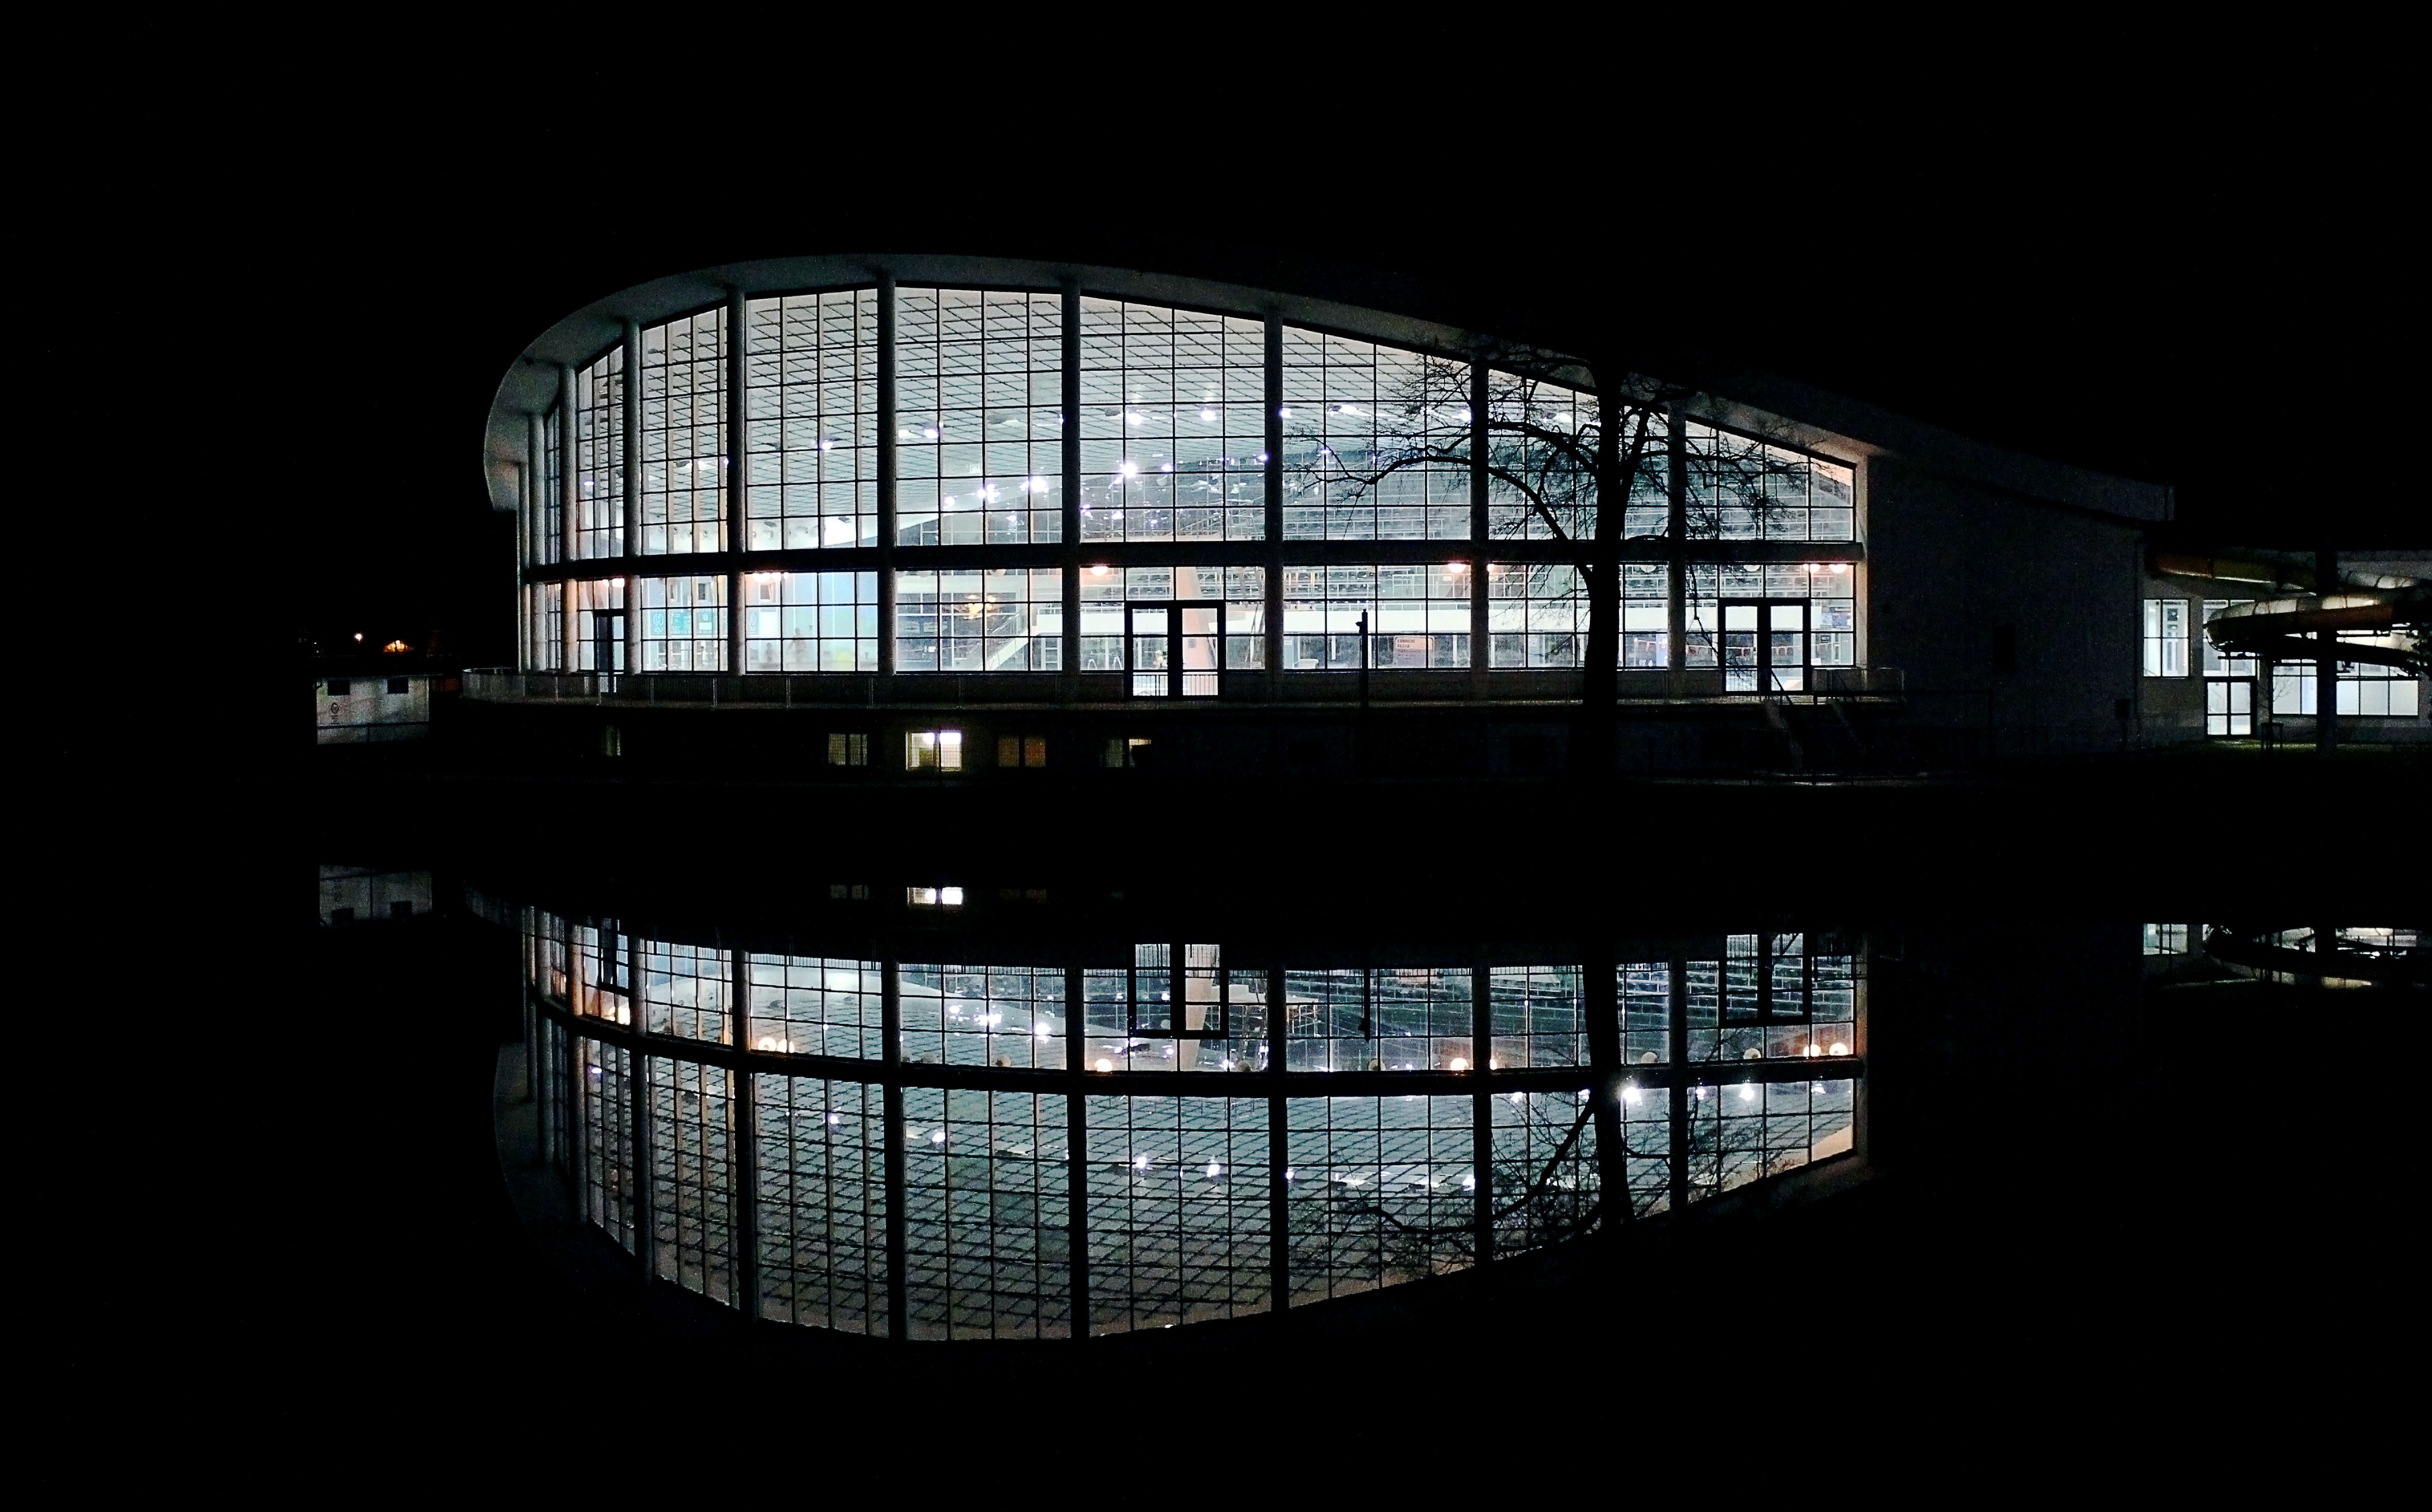
landscape, water, nature, architecture, structure, night, river, cityscape, dark, evening, reflection, swimming pool, shine, canon, facade, darkness, stadium, surface, trees, symmetry, mirror, shape, czech republic, metropolis, free picture, czech budejovice, south bohemia, reflection in the water, swimming bath